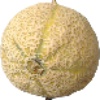
Label: cantaloupe